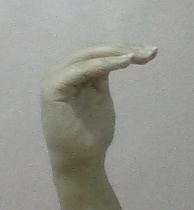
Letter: haa